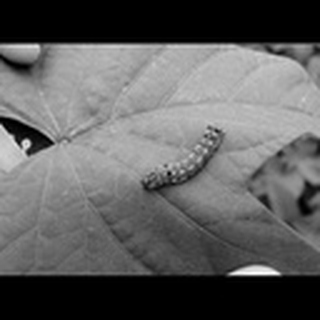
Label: cotton_army_worm